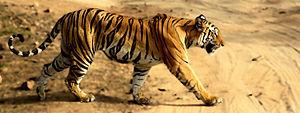
Le Parc national de Bandhavgarh est situé dans le district d'Umaria de l'État du Madhya Pradesh en Inde.